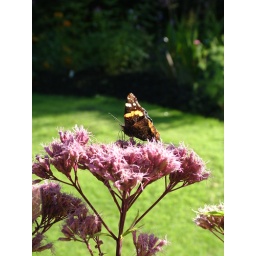
A Red Admiral butterfly rests on a flower in Conaglen Gardens, near Fort William